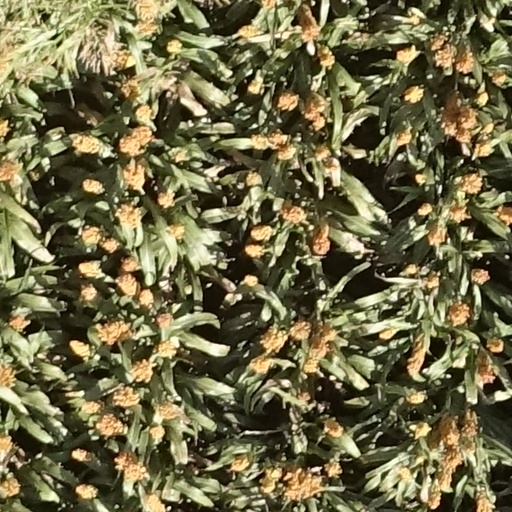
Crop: sorghum